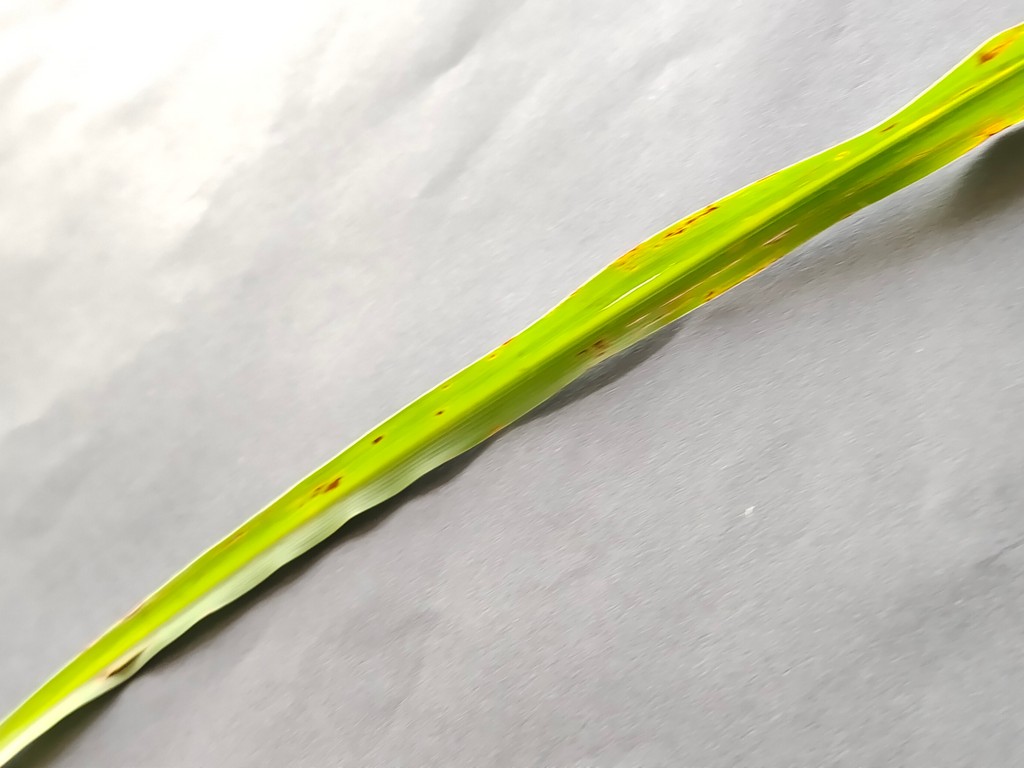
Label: Unhealthy